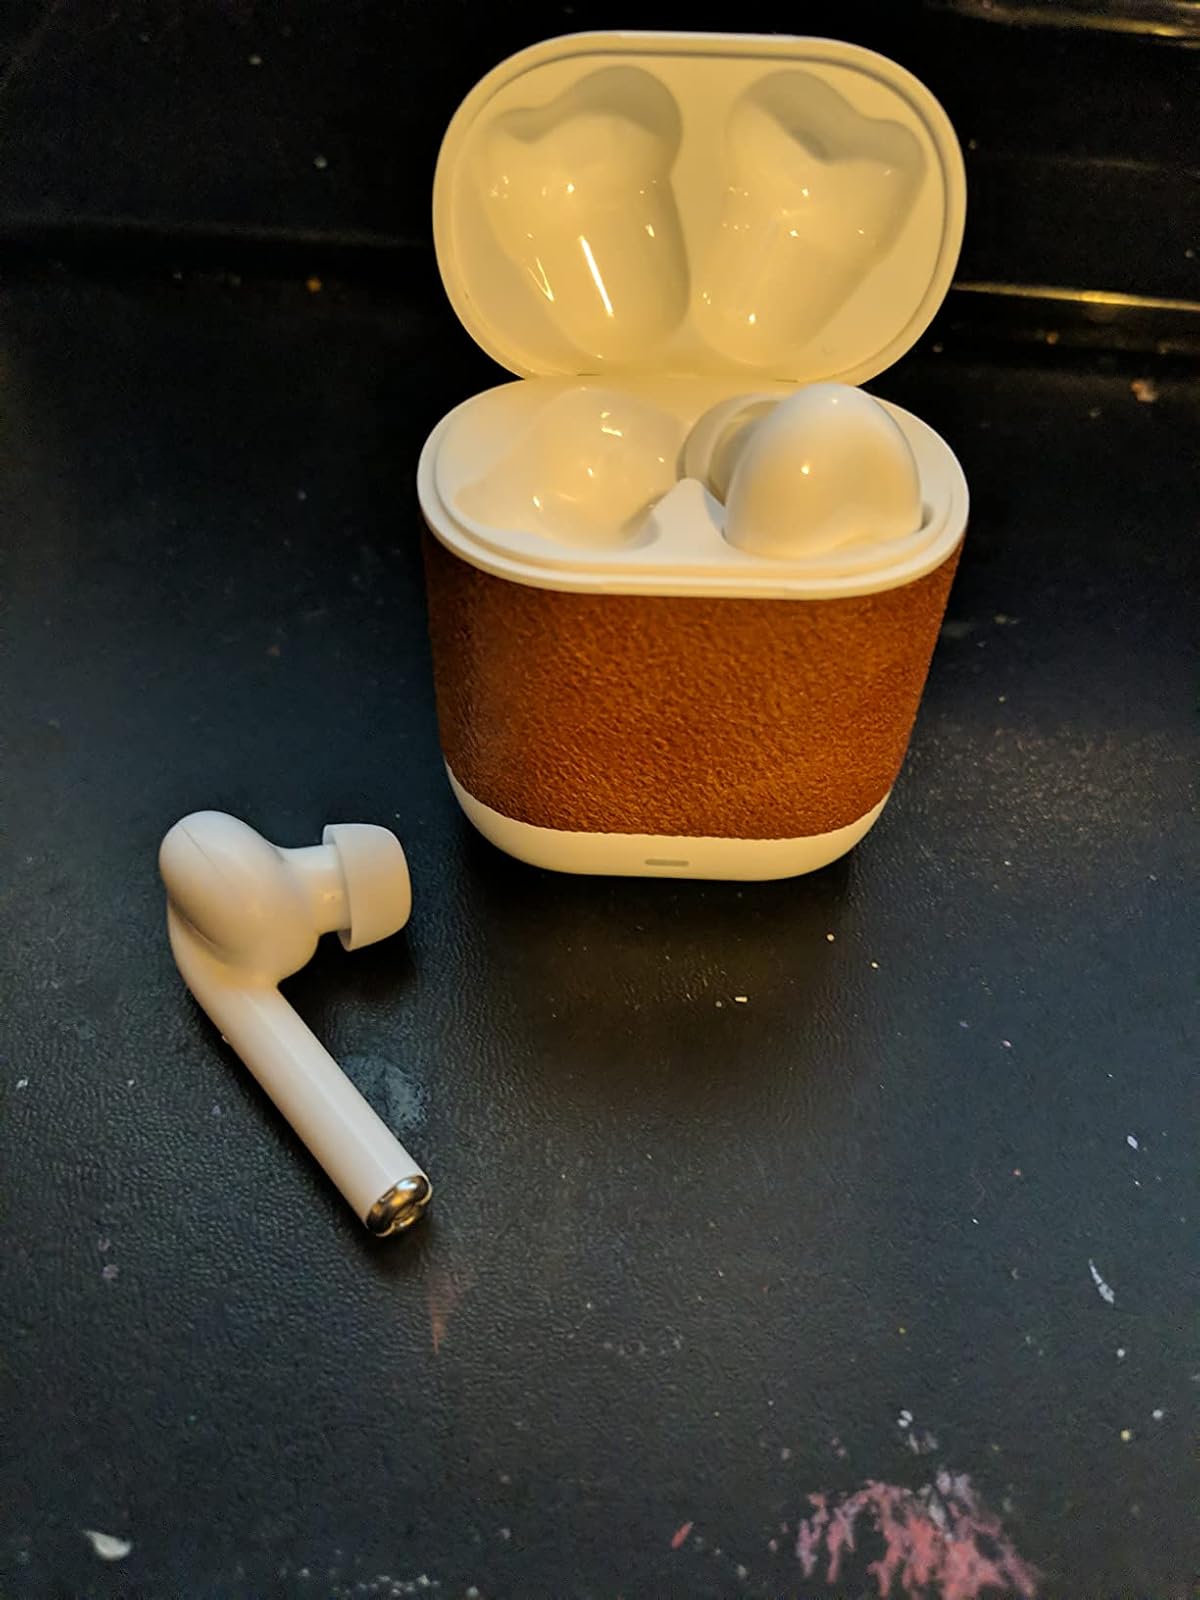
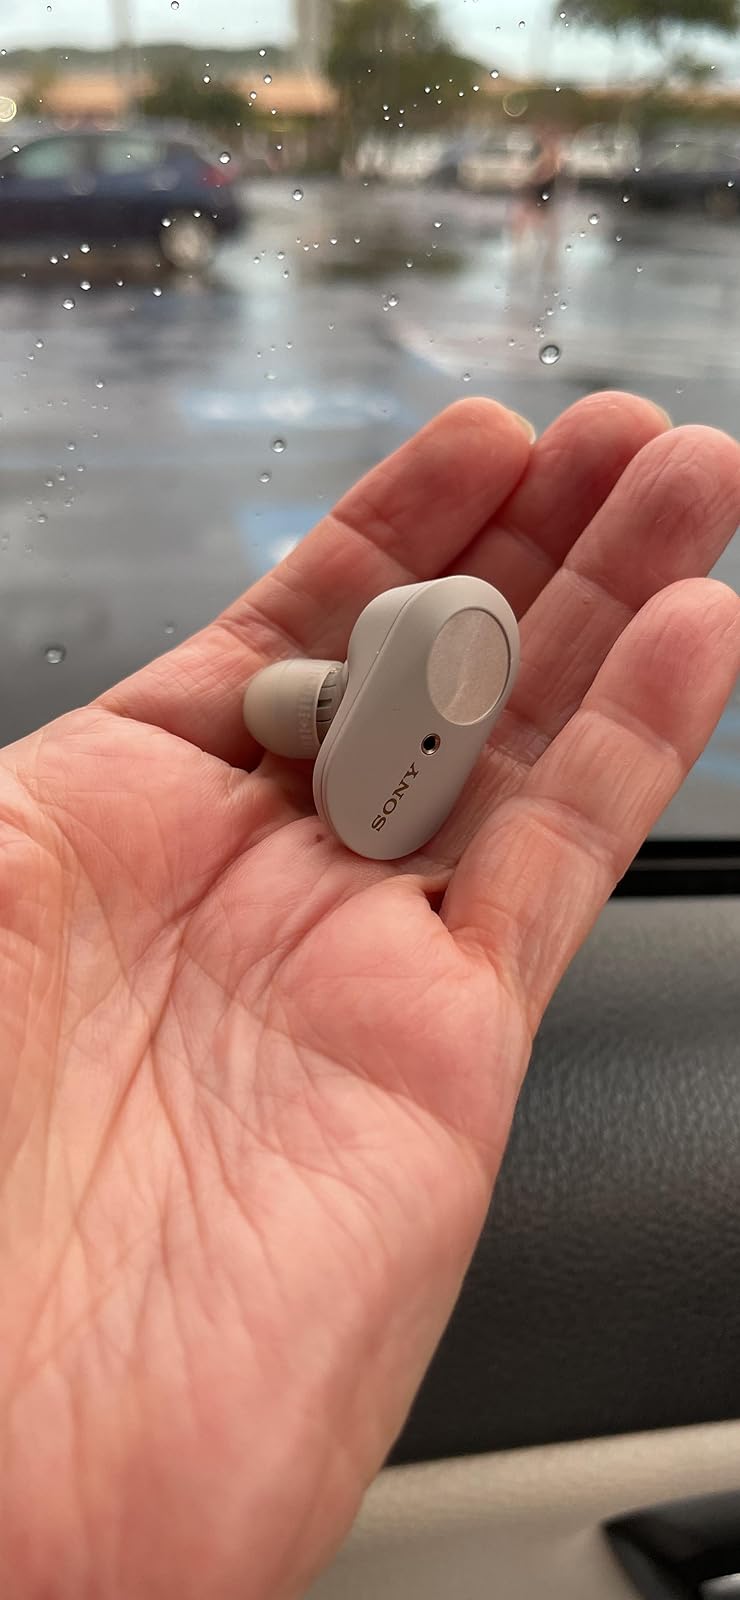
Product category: earbuds
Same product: no